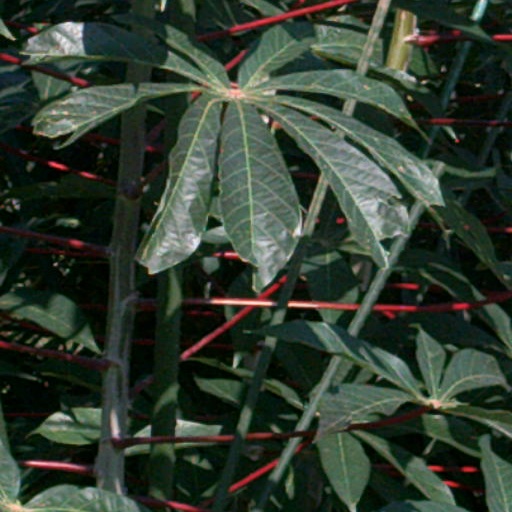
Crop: cassava